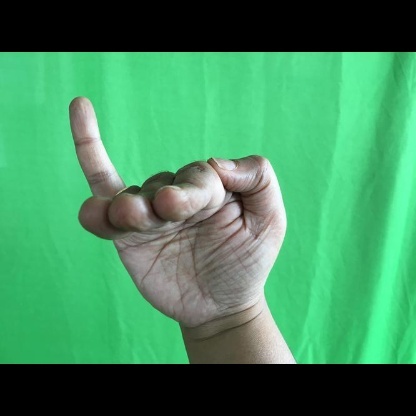
Mudra: Hamsapaksha